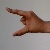
The image shows a hand gesture representing the letter 'Z' in Indian Sign Language.